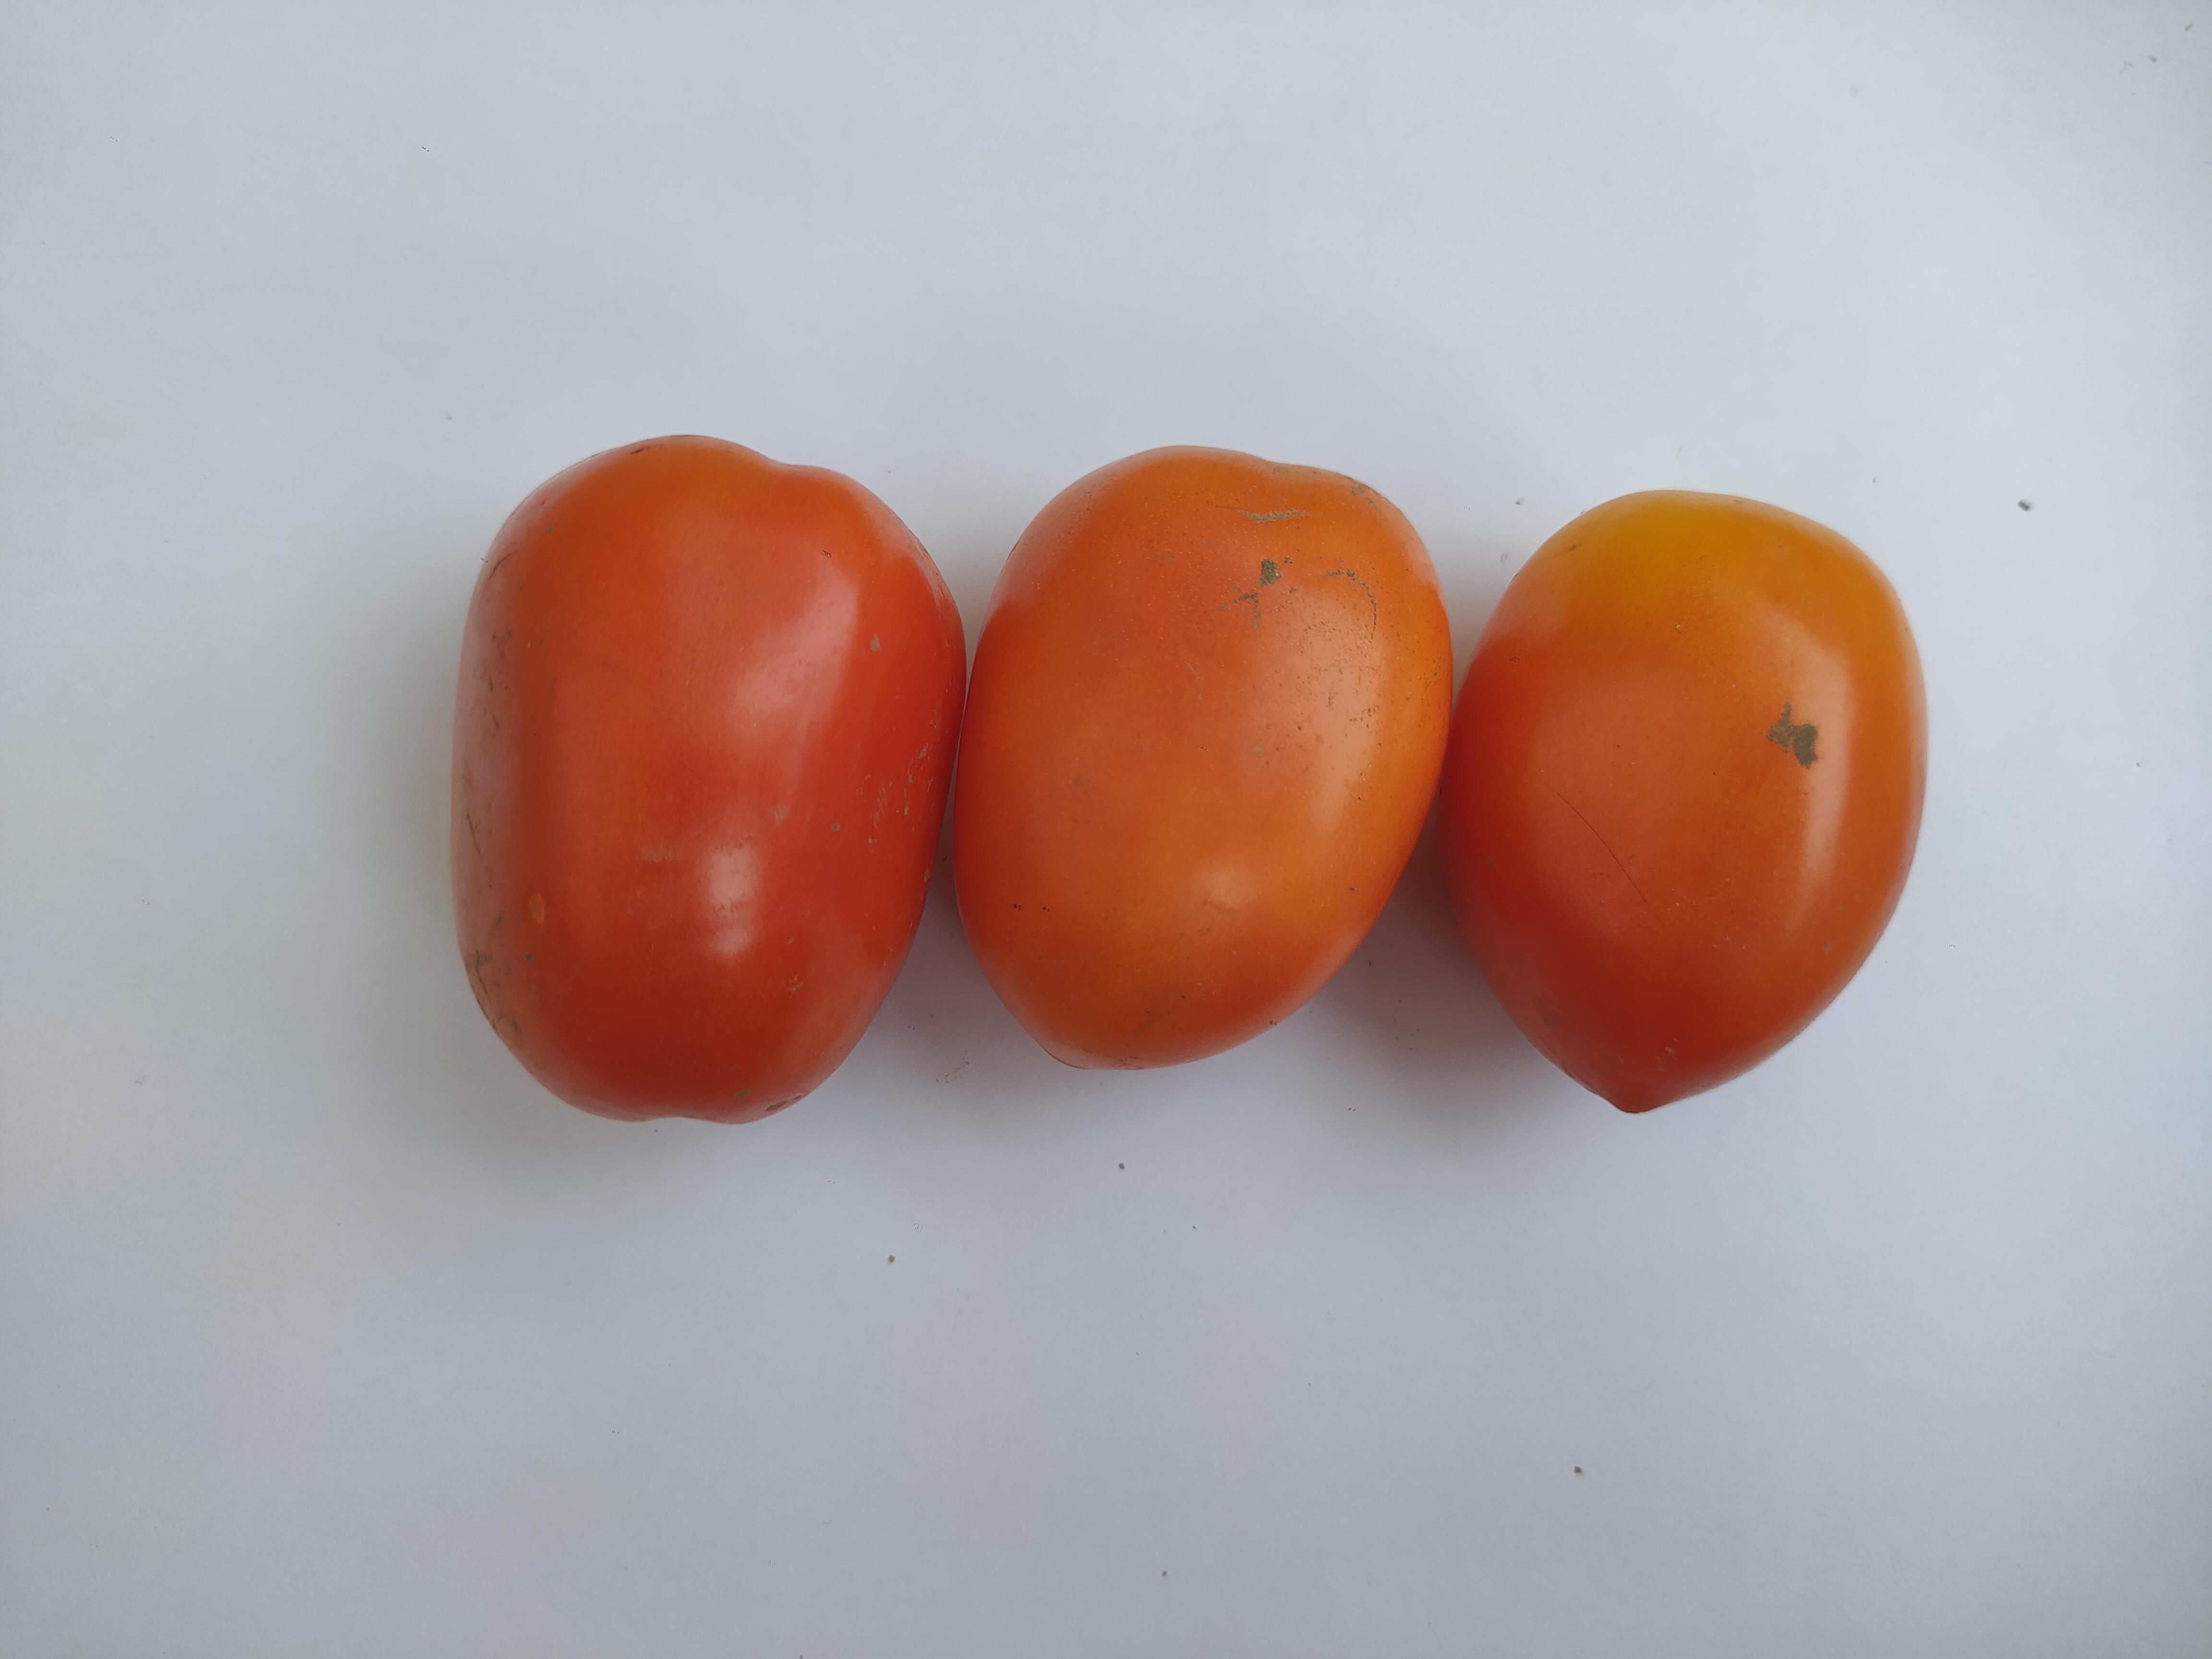
Label: Tomato